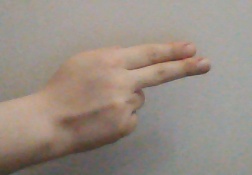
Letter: ain